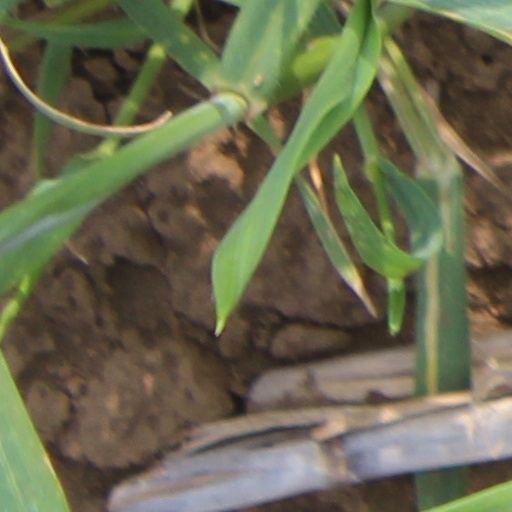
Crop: wheat